Llywernog Mine

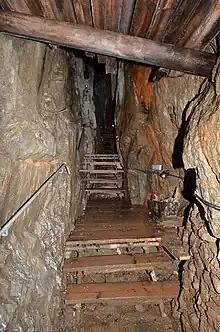
A view inside the mine

In 1875 Balcombe was imprisoned for embezzlement, but work continued as an annexe of Powell's mine. By the end of the 1870s the mine was idle, but in 1882 the Powell Mines Company, run by Nicholas Bray and Evan Hanson, took over at Llywernog. Balcombe's lease from 1870 was still valid, but though the terms had been violated, mining continued. In 1886 a Deed of Revocation was served for violation of the lease, but Bray and Hanson instead paid £16 a year until it expired in 1891. Little was accomplished during this time, but the main shaft was renamed as "Hanson's Shaft", after the co-director of the company.